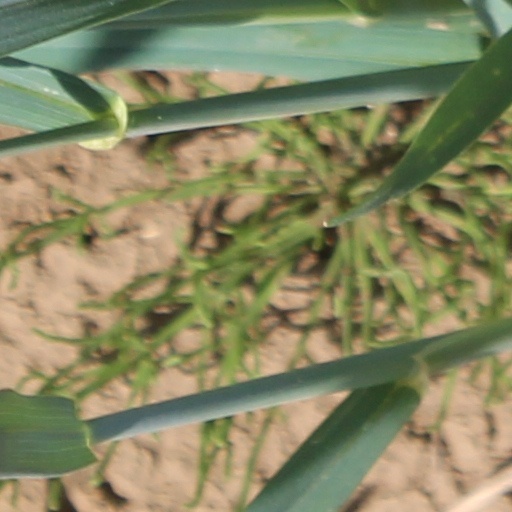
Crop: wheat